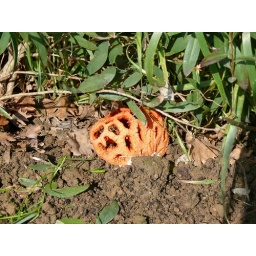
it moves aound the garden, but we have some every year. This one is under the kitchen window under the bottlebrush bush.